Anglo-French Supreme War Council

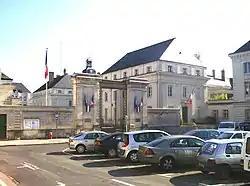
The Préfecture at Tours – scene of crisis talks.

What would prove to be the final meeting of the Anglo-French Supreme War Council took place at the préfecture in Tours on 13 June. The British delegation was composed of Churchill, Lord Halifax, Lord Beaverbrook, Sir Alexander Cadogan, General "Pug" Ismay and General Spears. The French Prime Minister, Paul Reynaud, was accompanied by Paul Baudouin, a member of the War Committee. Spears found the atmosphere quite different from that at Briare, where Churchill had expressed goodwill, sympathy and sorrow; now, it was like a business meeting, with the British keenly appraising the situation from its own point of view. Reynaud declared that unless immediate help was assured by the US, the French government would have to give up the struggle. He acknowledged that the two countries had agreed never to conclude a separate peace at a meeting of the SWC London on 28 March 1940, but France was physically incapable of carrying on. The news was received by the British with shock and horror. Churchill said with determination, "We must fight, we will fight, and that is why we must ask our friends to fight on." Prime Minister Reynaud acknowledged that Britain would continue the war, affirming that France would also continue the struggle from North Africa, if necessary, if there were a chance of success. That success could come only if America were prepared to join the fray. The French leader called for British understanding, asking again for France to be released from her obligation not to conclude a separate peace now that she could do no more.